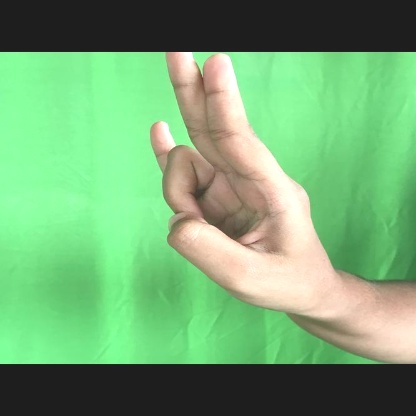
Mudra: Mayura